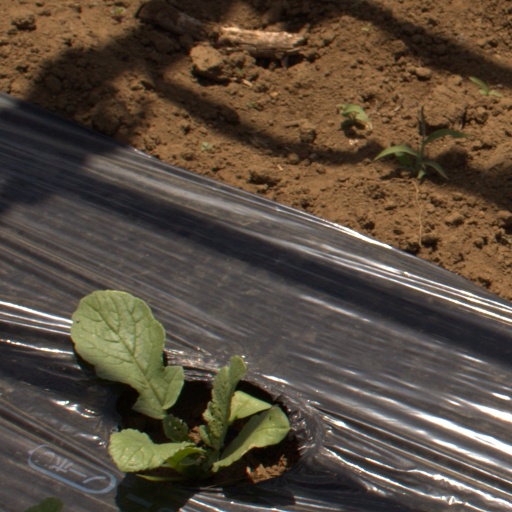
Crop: Jerusalem artichoke